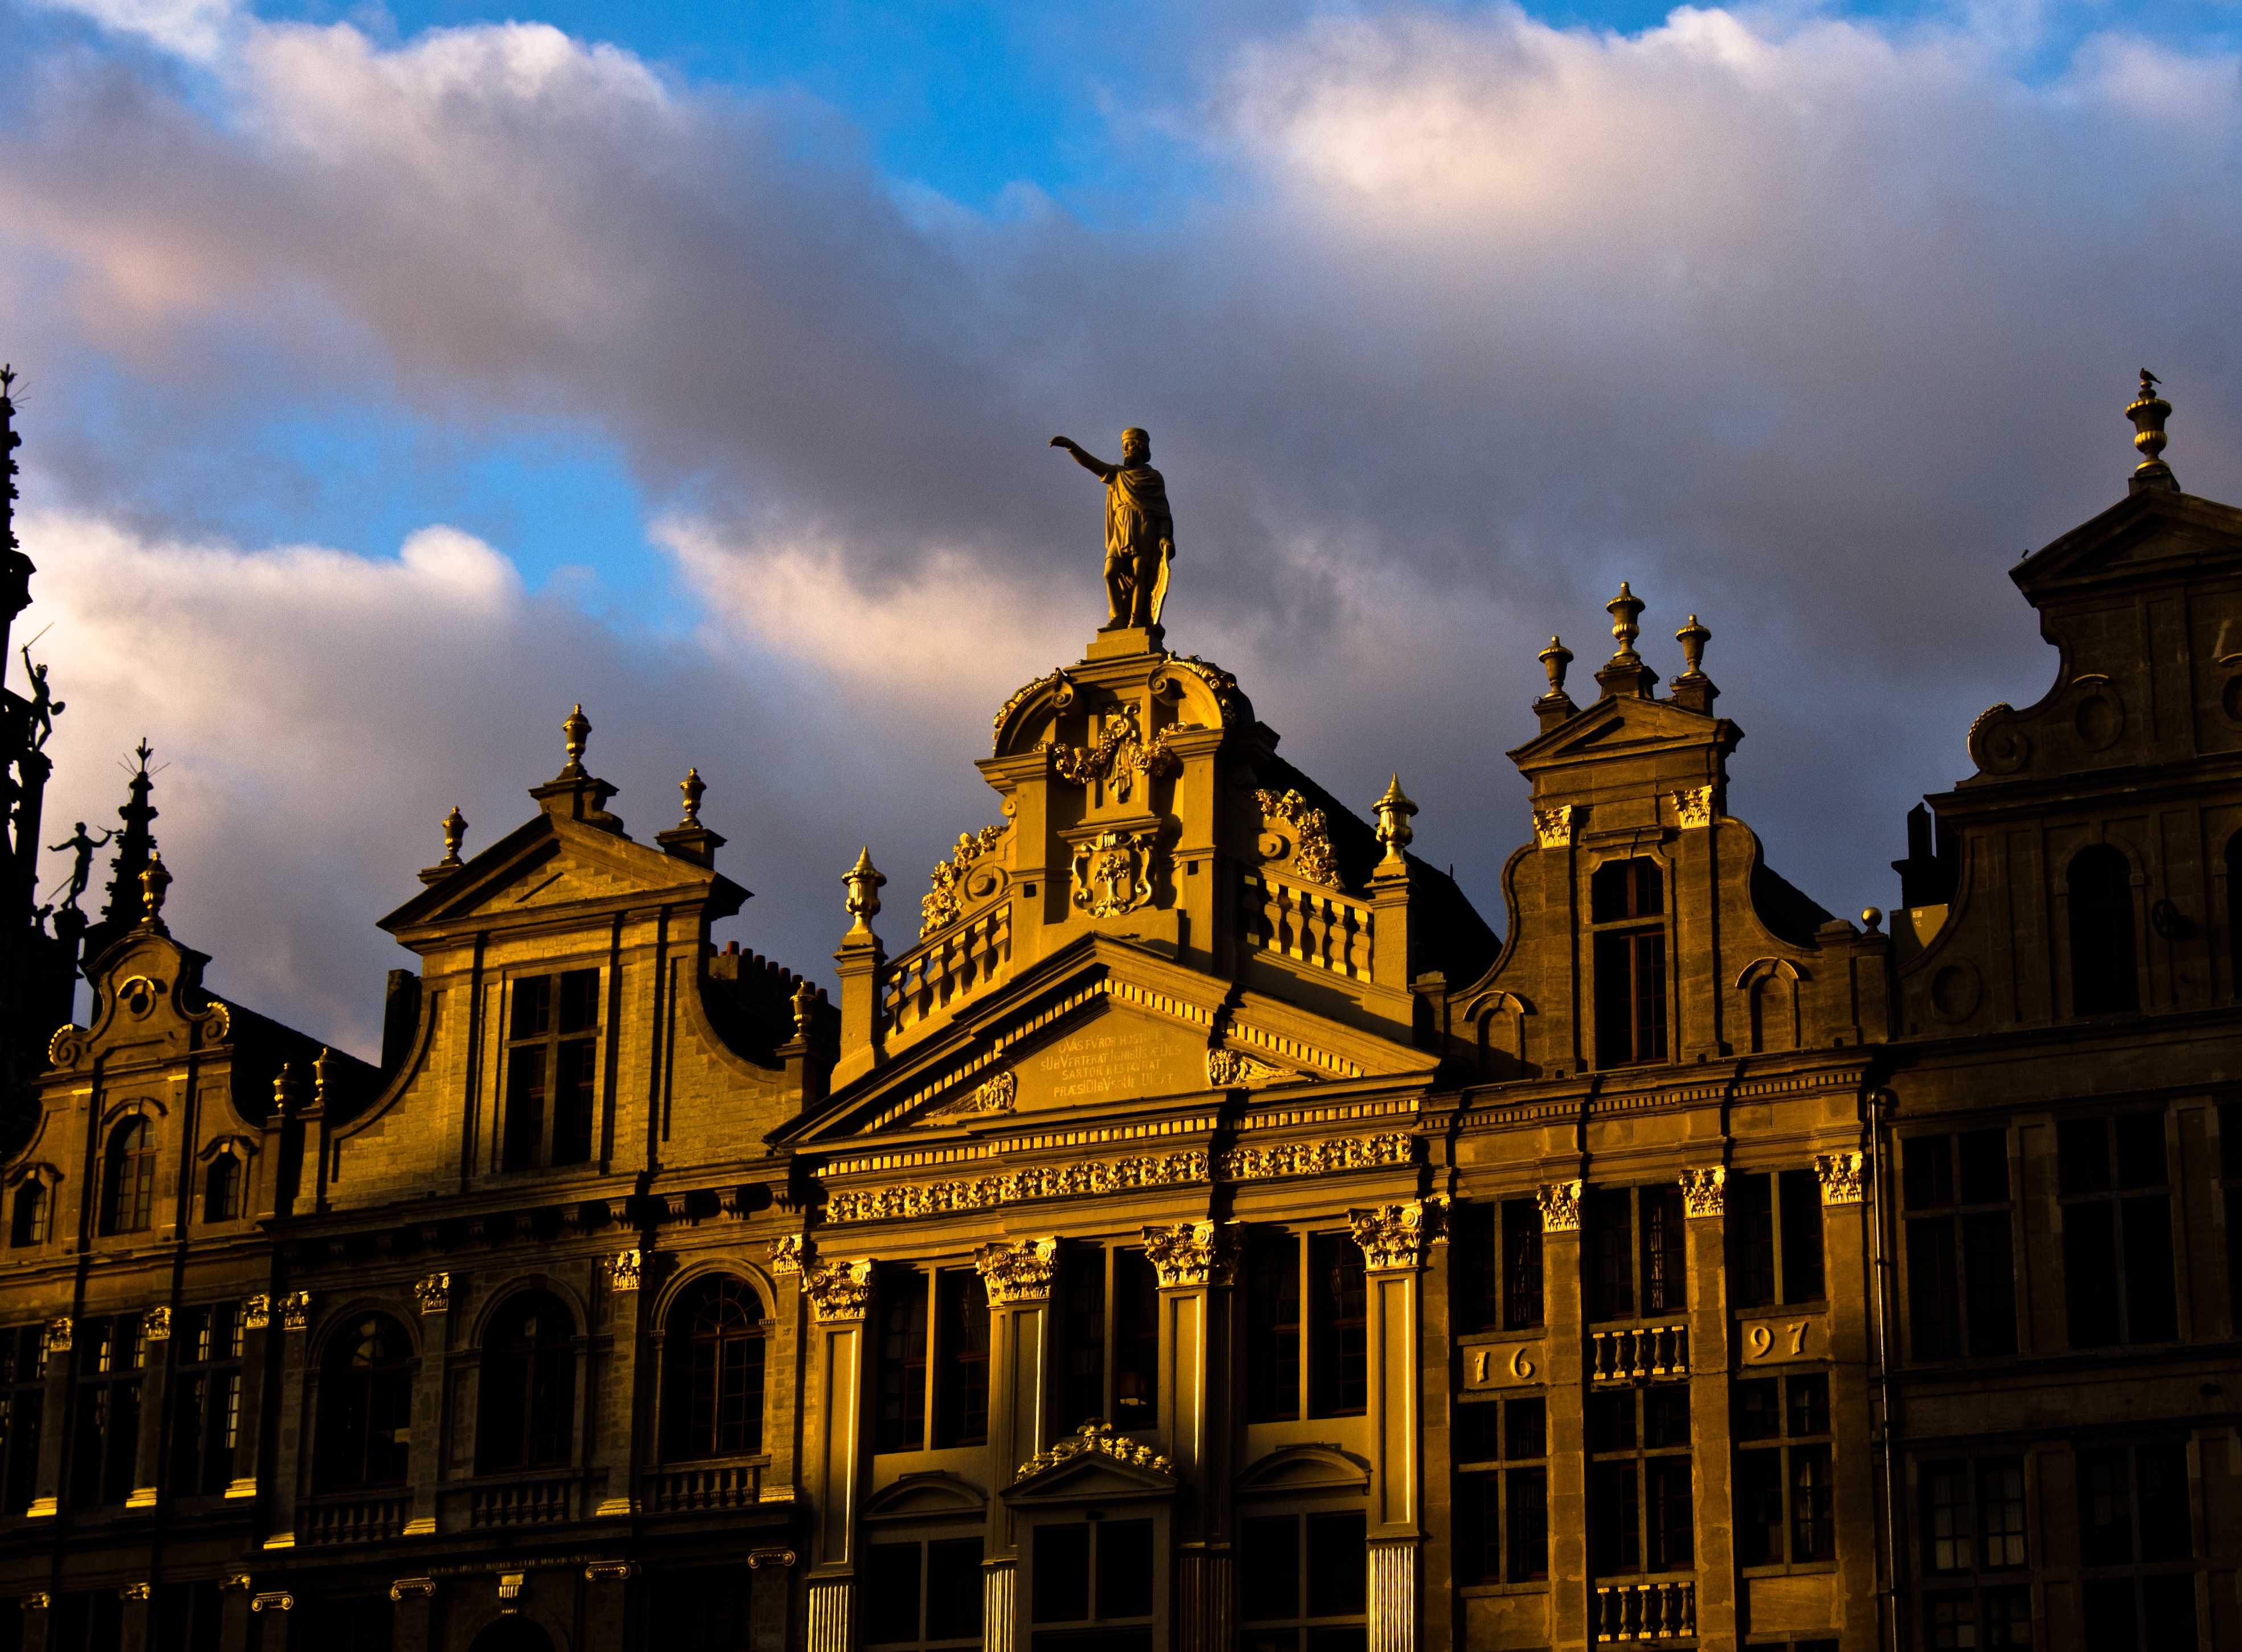
architecture, night, building, chateau, palace, old, city, cityscape, dusk, europe, evening, construction, plaza, landmark, facade, belgium, capital, brussels